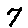
Label: 7